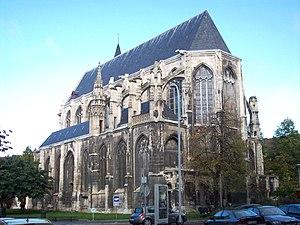
Ancienne église Saint-Eloi, aujourd'hui temple Saint-Eloi, près de la place du Vieux-Marché, à Rouen.
Cet article recense les monuments historiques français classés en 1911.
Cet article recense les monuments historiques de Rouen, en France.